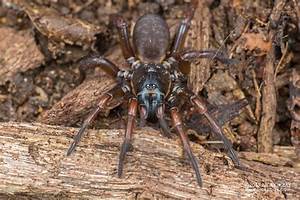
Label: spider